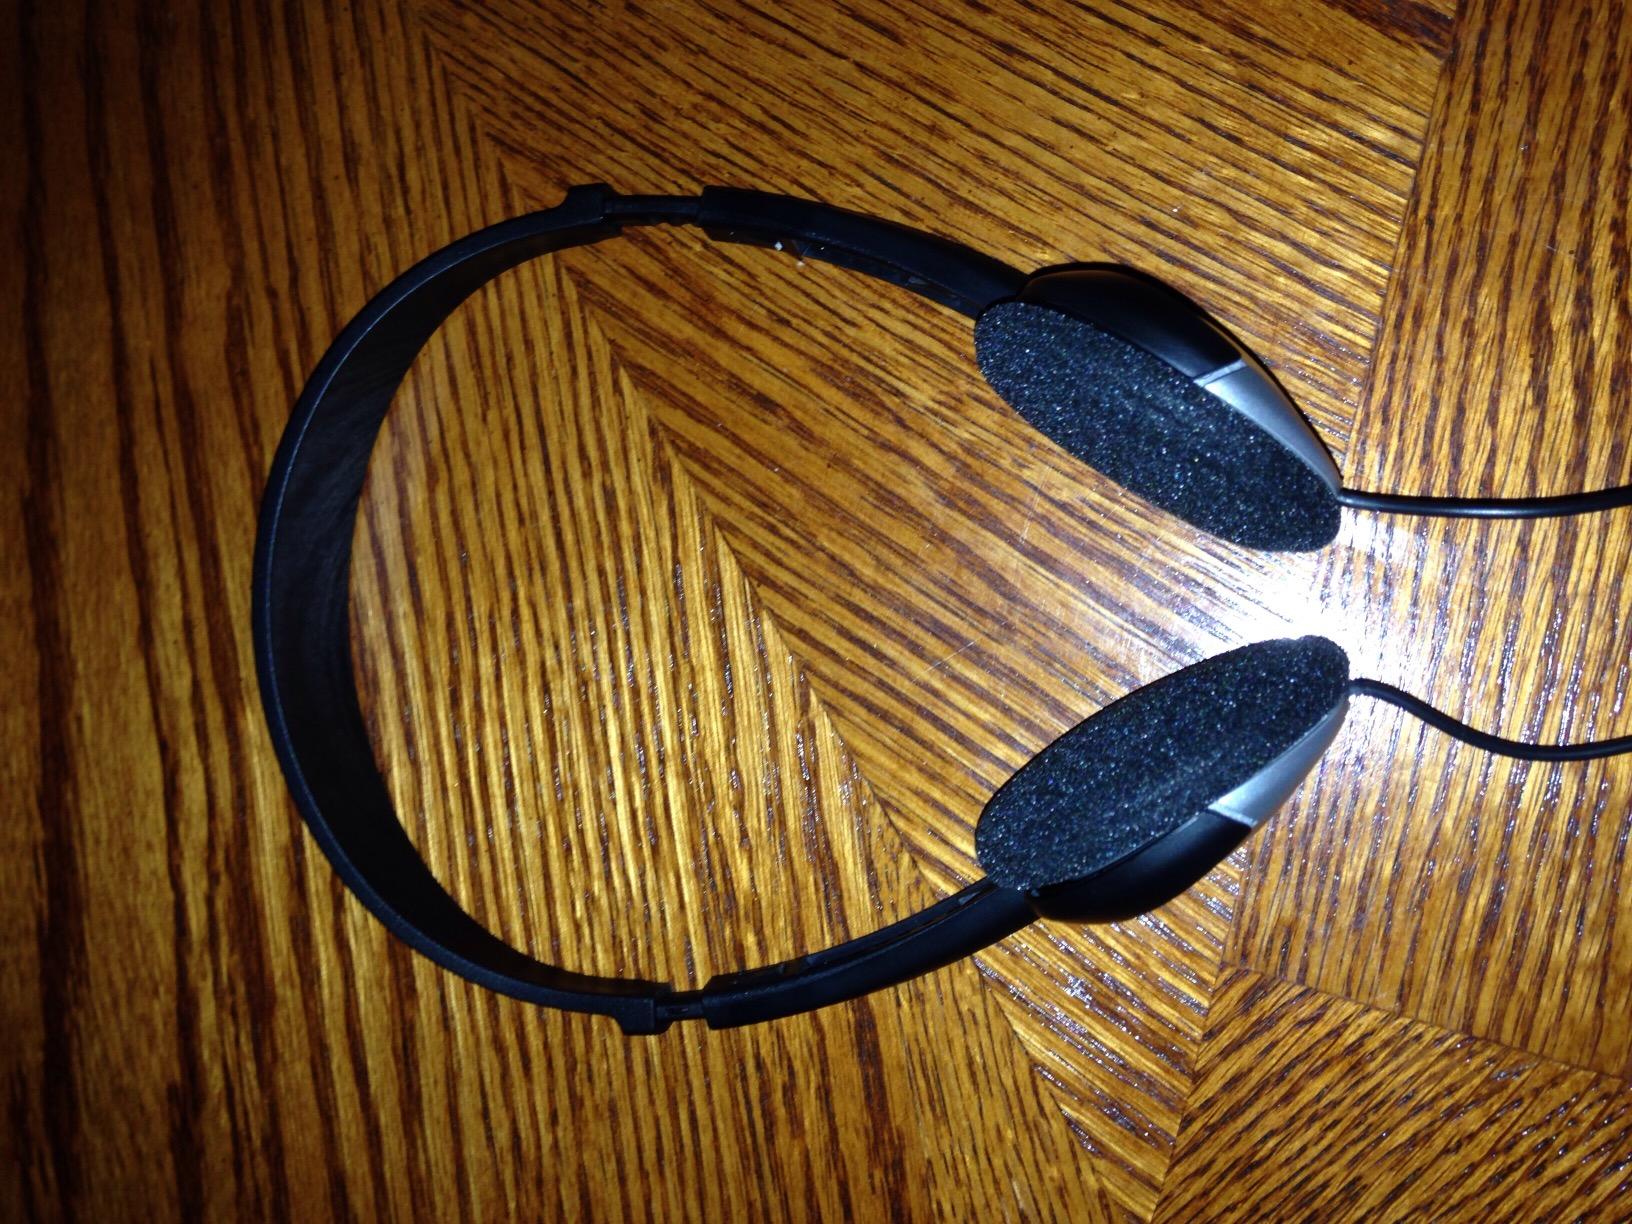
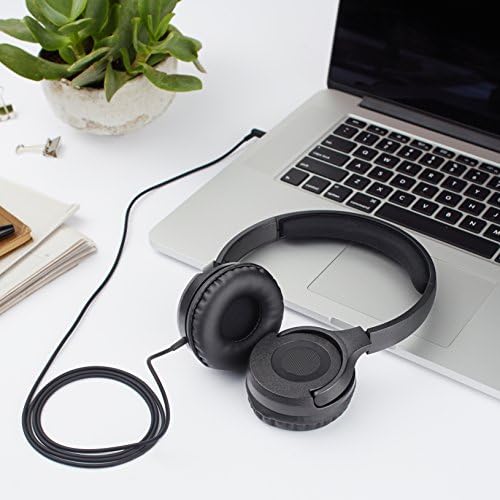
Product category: headphones
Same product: no